Harold C. Bradley

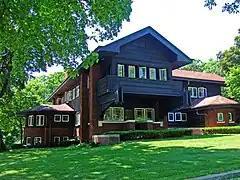
The Harold C. Bradley House in Madison, Wisconsin

Bradley was the grandson of the American missionary to Siam Dan Beach Bradley, the son of English professor and Thai linguist Cornelius Beach Bradley, and the father of geology professor Charles C. Bradley. He was married to Mary Josephine Crane (1886–1952).